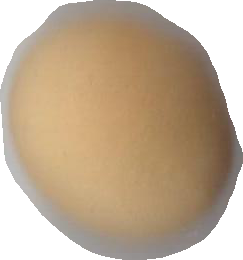
Variety: Grobogan